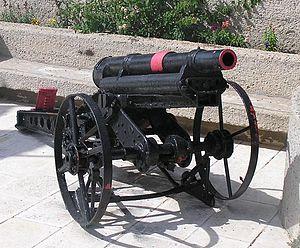
Un régiment d'artillerie de position est un régiment d'artillerie français spécialisée dans la défense des fortifications de la ligne Maginot et des autres places-fortes, des années 1930 à 1940.